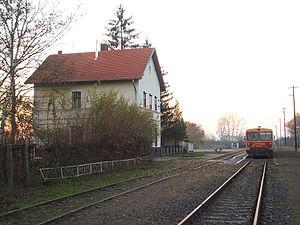
La Ligne de Debrecen à Létavértes par Sáránd ou ligne 107 est une ligne de chemin de fer de Hongrie. Elle relie Debrecen à Létavértes par Sáránd.